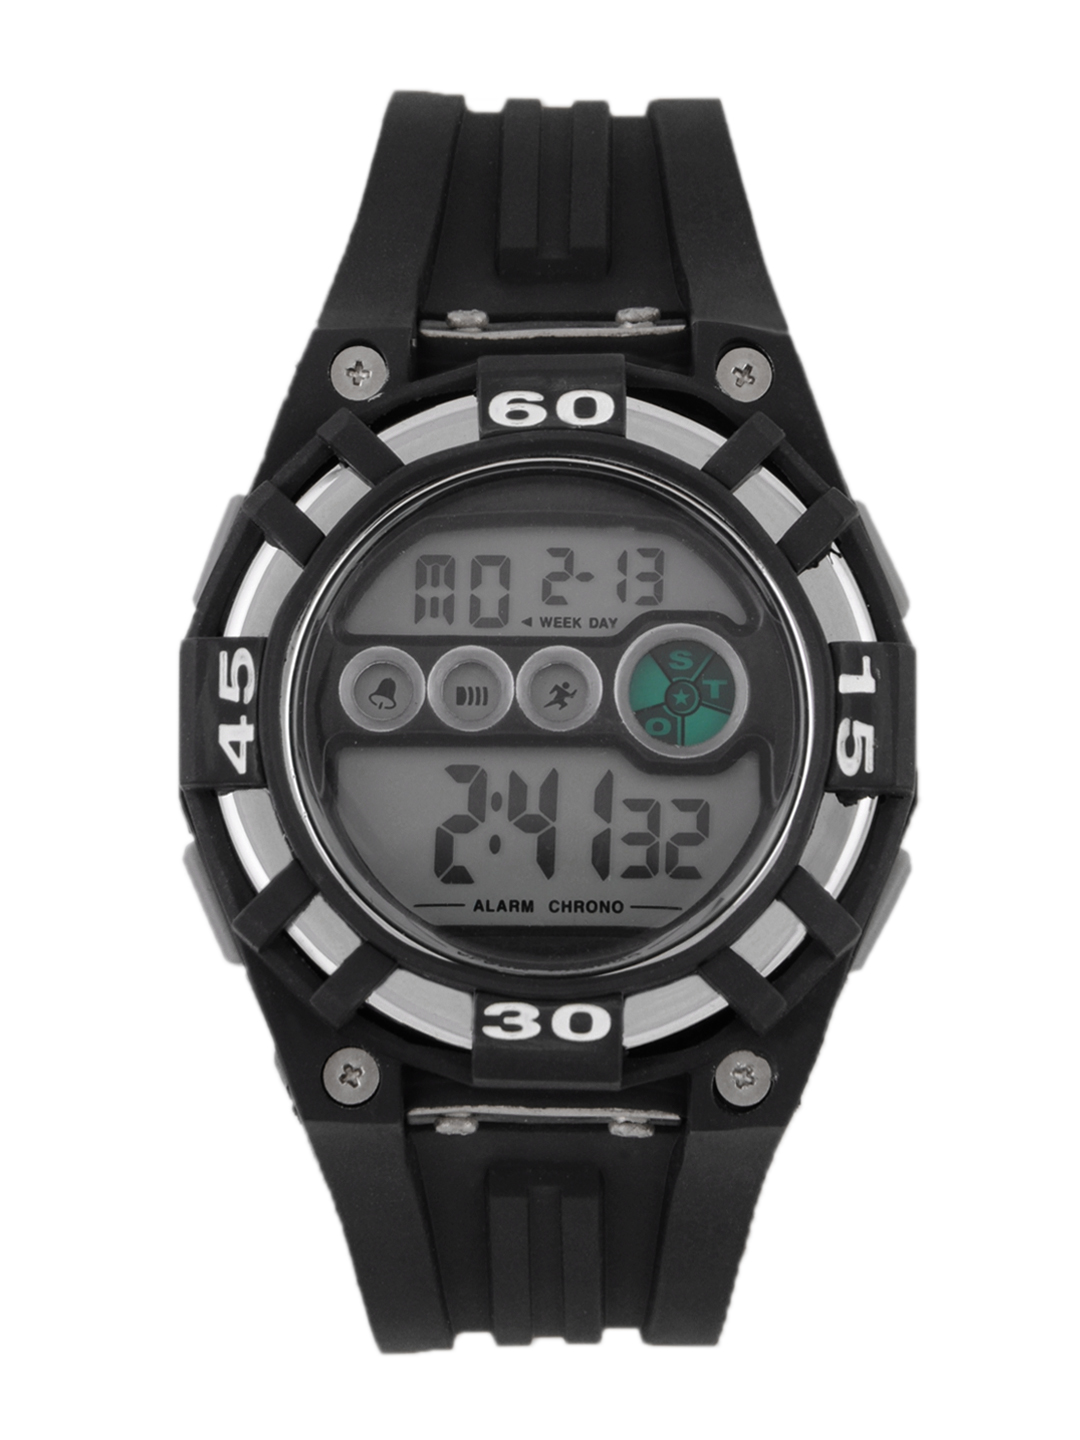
Maxima Men Attivo Digital Watch
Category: Accessories / Watches / Watches
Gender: Men
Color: Black
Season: Winter 2016
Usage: Casual